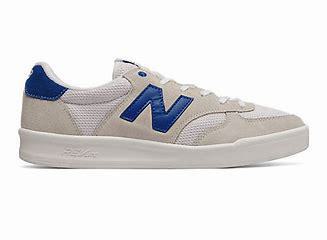
Brand: New
Model: Balance New Balance 300